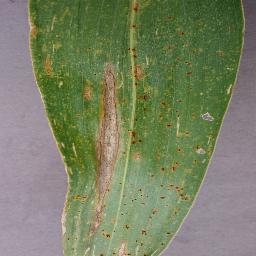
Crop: corn
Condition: (maize)_northern_blight